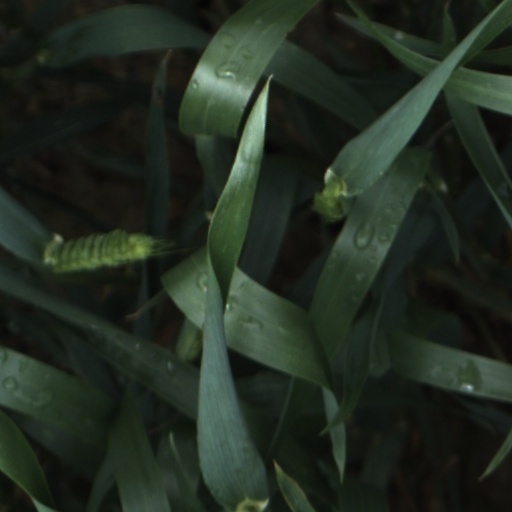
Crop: wheat